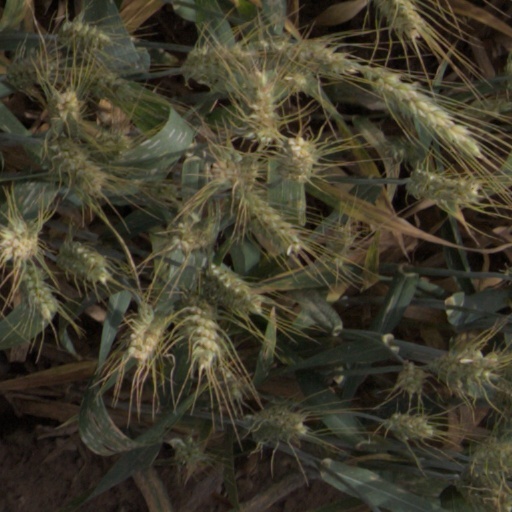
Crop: wheat